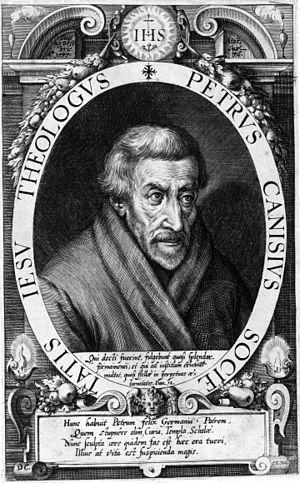
Saint Pierre Canisius, nommé aussi Pierre Kanis, né le 8 mai 1521 à Nimègue et décédé à Fribourg le 21 décembre 1597, est l'un des premiers membres de la Compagnie de Jésus. Il passe l'essentiel de sa vie de prêtre jésuite en Allemagne et en Suisse. Auteur d'un catéchisme populaire, il s'attacha à réformer l'Église catholique et ainsi enrayer la progression du protestantisme.
Cette liste concerne les saints et les bienheureux, reconnus comme tels par l'Église catholique, ayant vécu au XVIᵉ siècle.